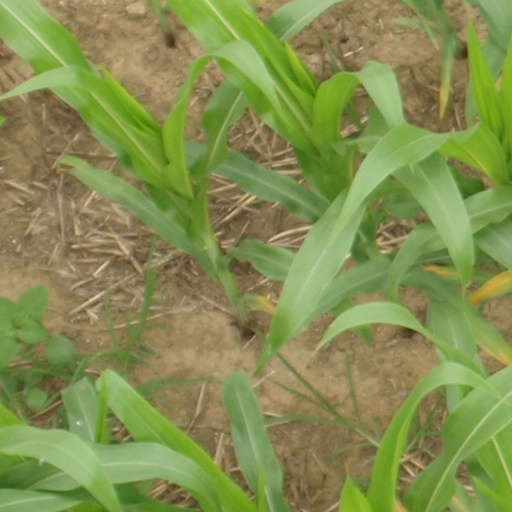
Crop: maize; corn